Fernando Denis

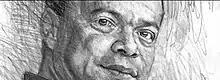
Fernando Denis

José Luis González Sanjuan, better known by the pen name Fernando Denis, is a Colombian poet and author. He was born in Cienaga, Magdalena, Colombia, in 1968.